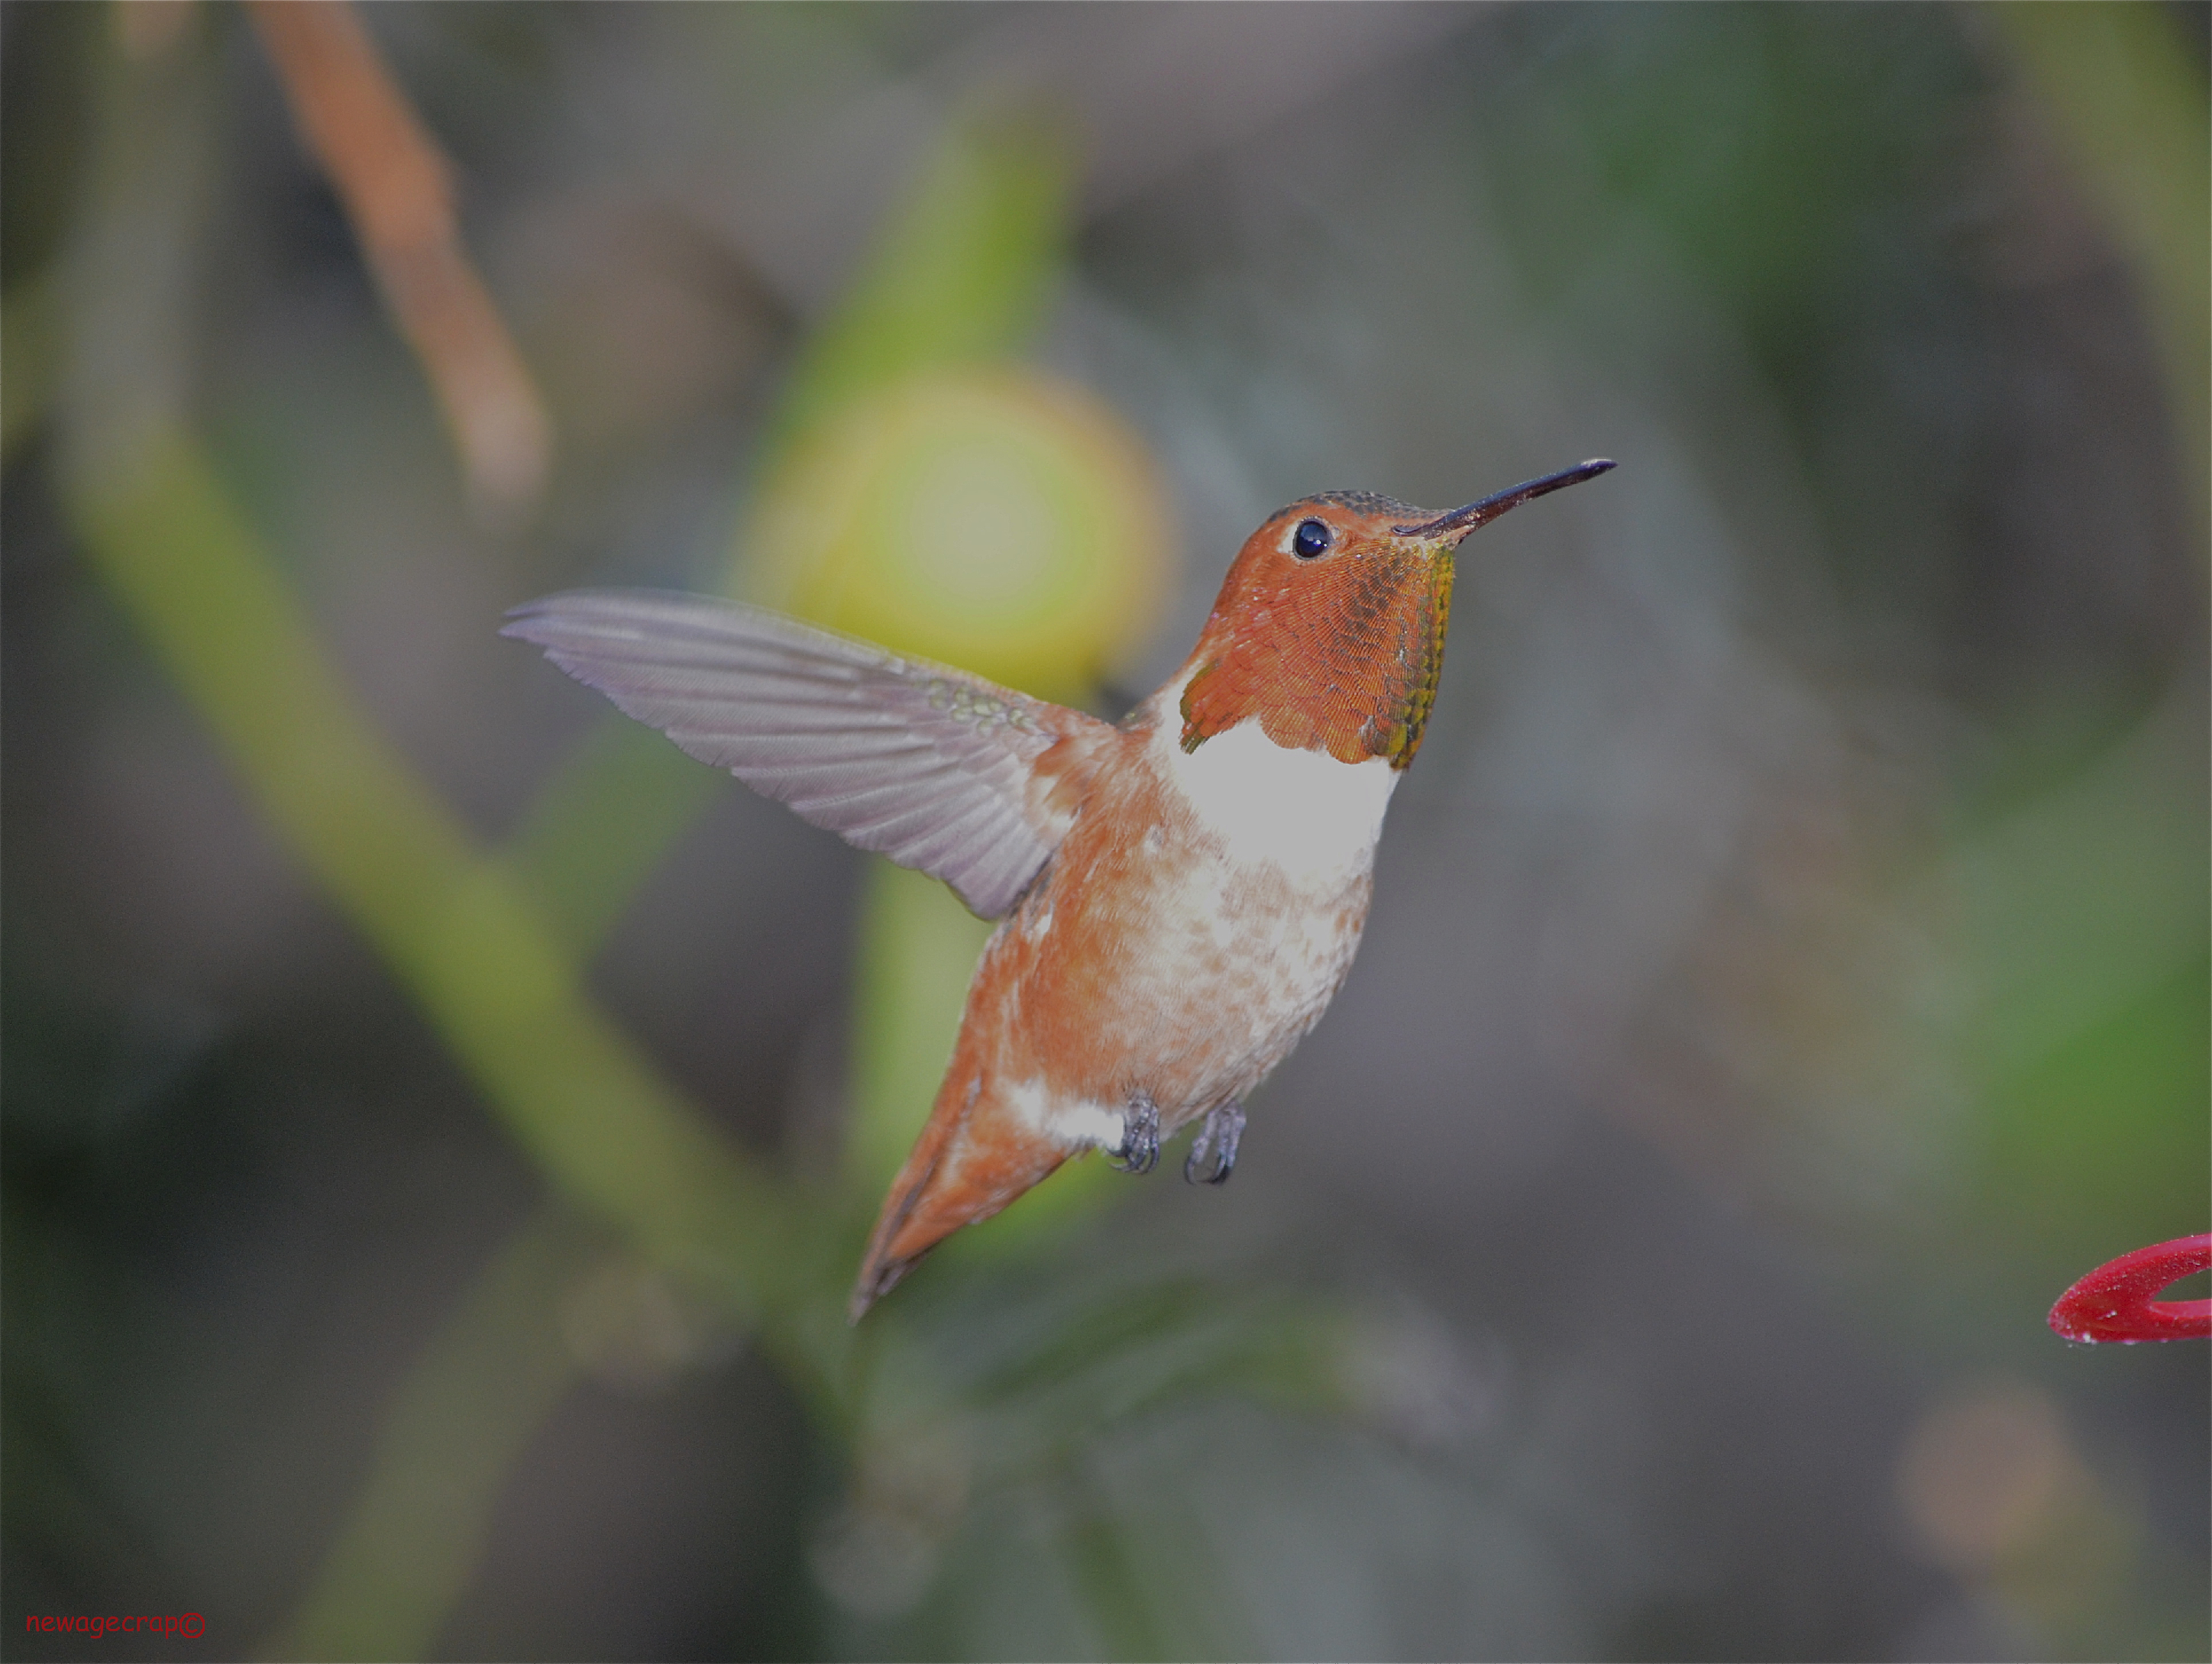
nature, bird, wildlife, beak, hummingbird, nikon, fauna, birds, trochilidae, vertebrate, socal, southerncalifornia, losangeles, sanfernandovalley, nikond5100, losangelescounty, hummingbirds, northhills, rufoushummingbird, selasphorusrufus, northhillscalifornia, pollinator, old world flycatcher, perching bird